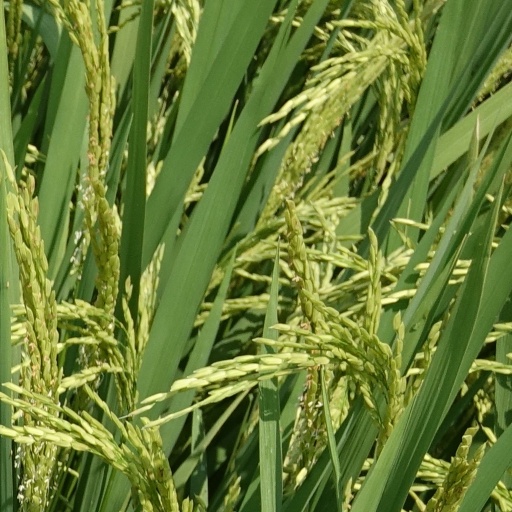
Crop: rice